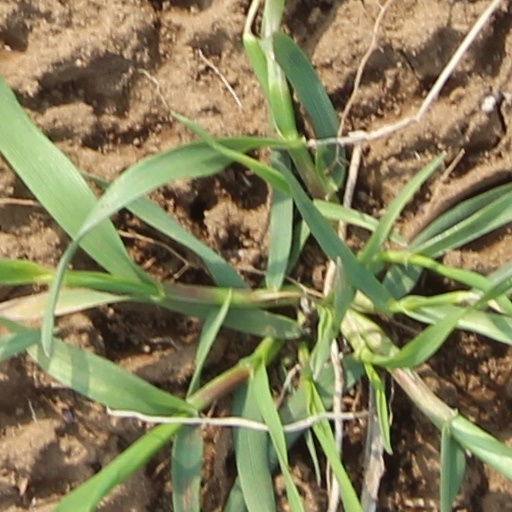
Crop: wheat